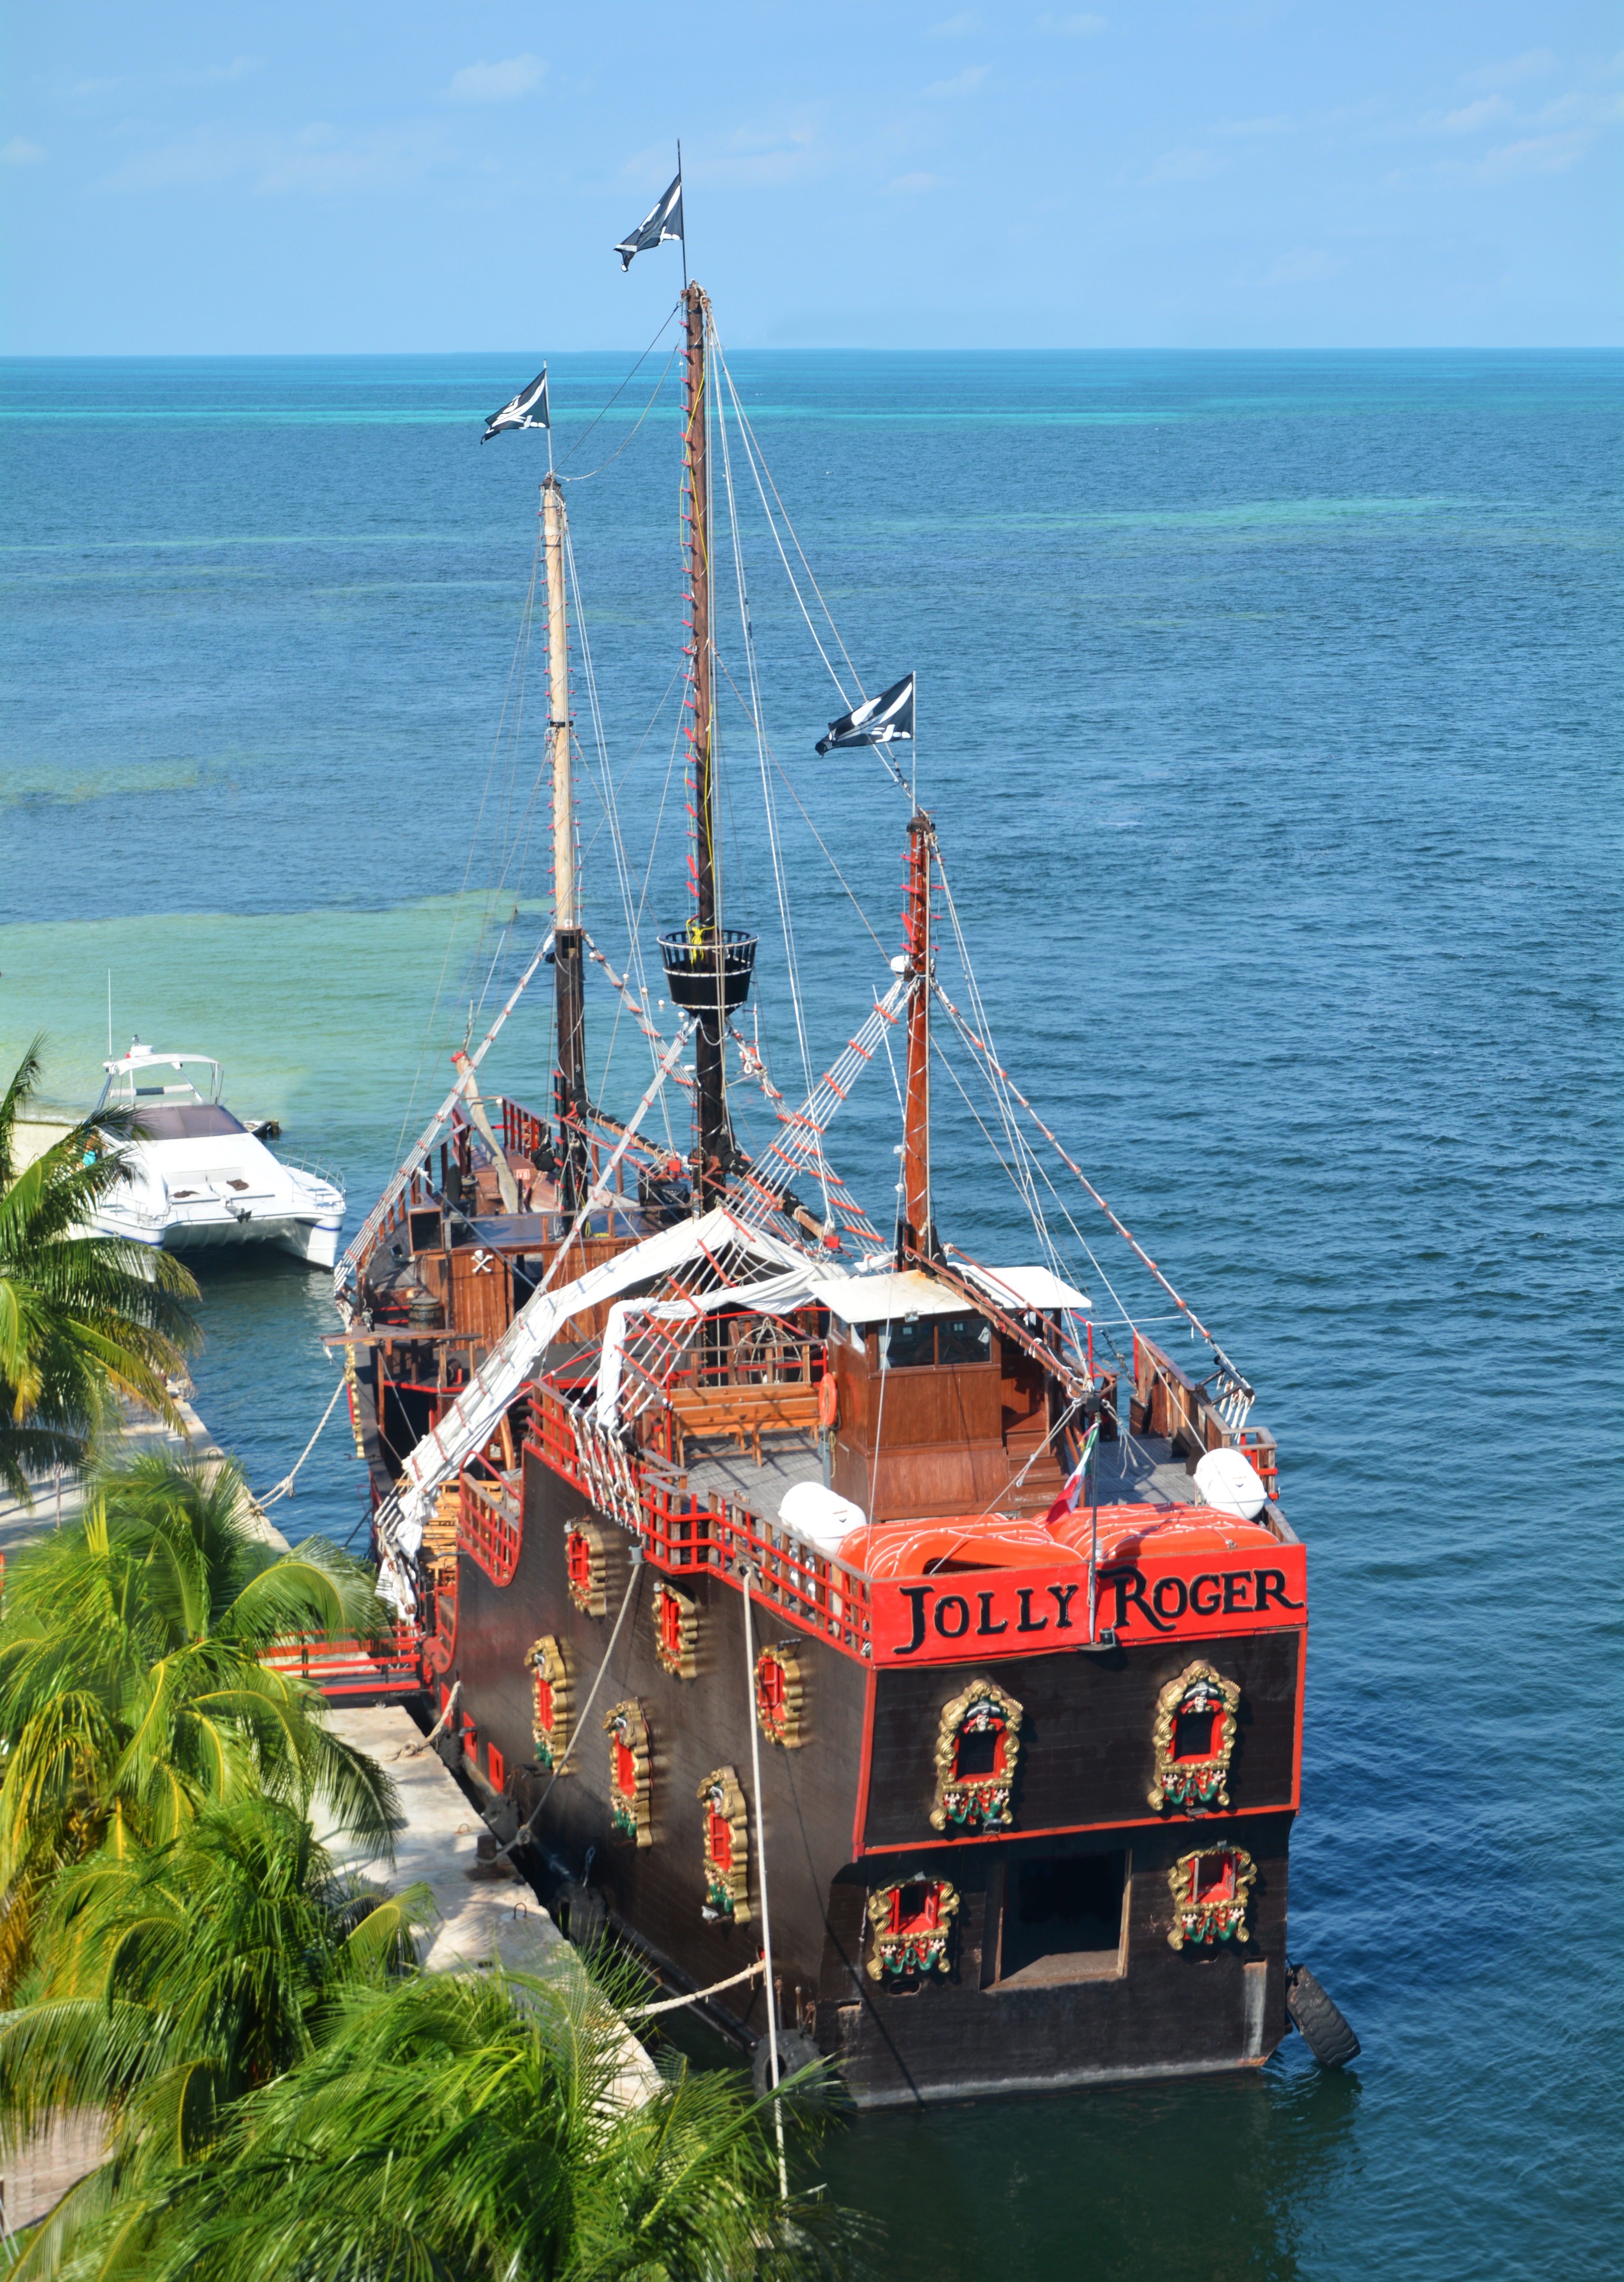
sea, coast, ocean, boat, ship, vehicle, bay, harbor, pirate, tugboat, watercraft, cancun, fishing vessel, freight transport